Renée Cretté-Flavier

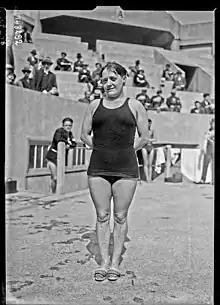
Renée Cretté-Flavier in 1930 during the French swimming championship

Renée Cretté-Flavier (20 August 1902 – 25 May 1985) was a French diver. She competed in the women's 10 metre platform event at the 1928 Summer Olympics, but did not advance to the final.